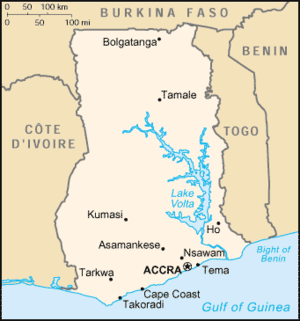
Voltasøen
Voltasøen i Ghana
Voltasøen er med et areal på 8.502 km², en af verdens største inddæmmede søer og ligger i Ghana. Den dannedes, da Voltafloden blev opdæmmet ved Akosombodæmningen i 1965.